Neimongosaurus

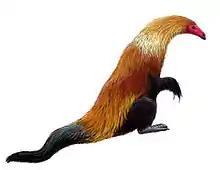
Life restoration

In 1999, a team from the Ministry of Land and Resources, based in Hohhot, Inner Mongolia, was conducting field work at Sanhangobi, southwest of Erenhot. The strata they were working in belonged to the Iren Dabasu Formation, which has been variably dated to the Turonian, the Santonian, or the Campanian–Maastrichtian. The first specimen, LH V0001, consisted of a partially preserved braincase; the front of the right lower jaw; a nearly complete axial column compromising 15 cervical (including the axis), 4 dorsal and 22 caudal vertebrae; a furcula; both scapulocoracoids; both humeri; left radius; fragmented ilia; both femora; both tibiae; left tarsals and a virtually complete and articulated left pes. The second, LH V0008, consisted of a sacrum composed by 6 sacral vertebrae and both ilia. Both specimens were transported to the Long Hao Institute of Geology and Palaeontology for study. In 2001, Zhang Xiaohong, Xu Xing, Paul Sereno, Kwang Xuewen and Tan Lin assigned them to a new genus and species of therizinosaurid dinosaur, "Neimongosaurus yangi", designating LH V0001 as the holotype. The generic name is derived from Nei Mongol, the Chinese name for Inner Mongolia. The specific name honours Yang Zhongjian.